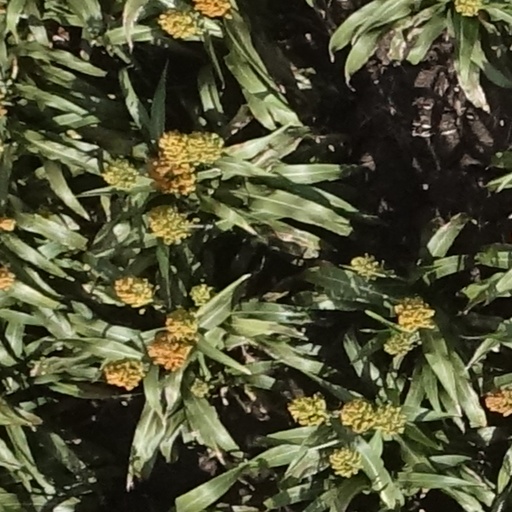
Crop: sorghum